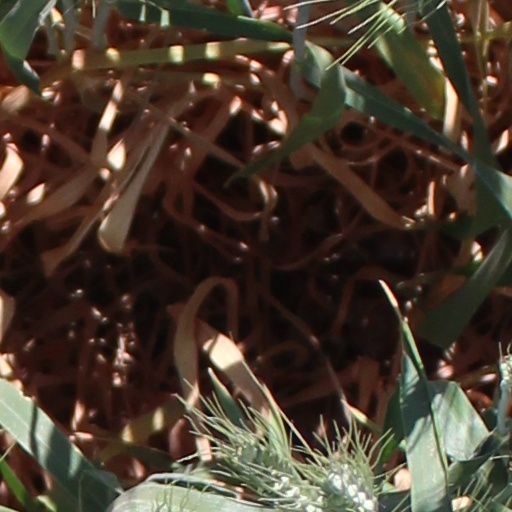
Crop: wheat